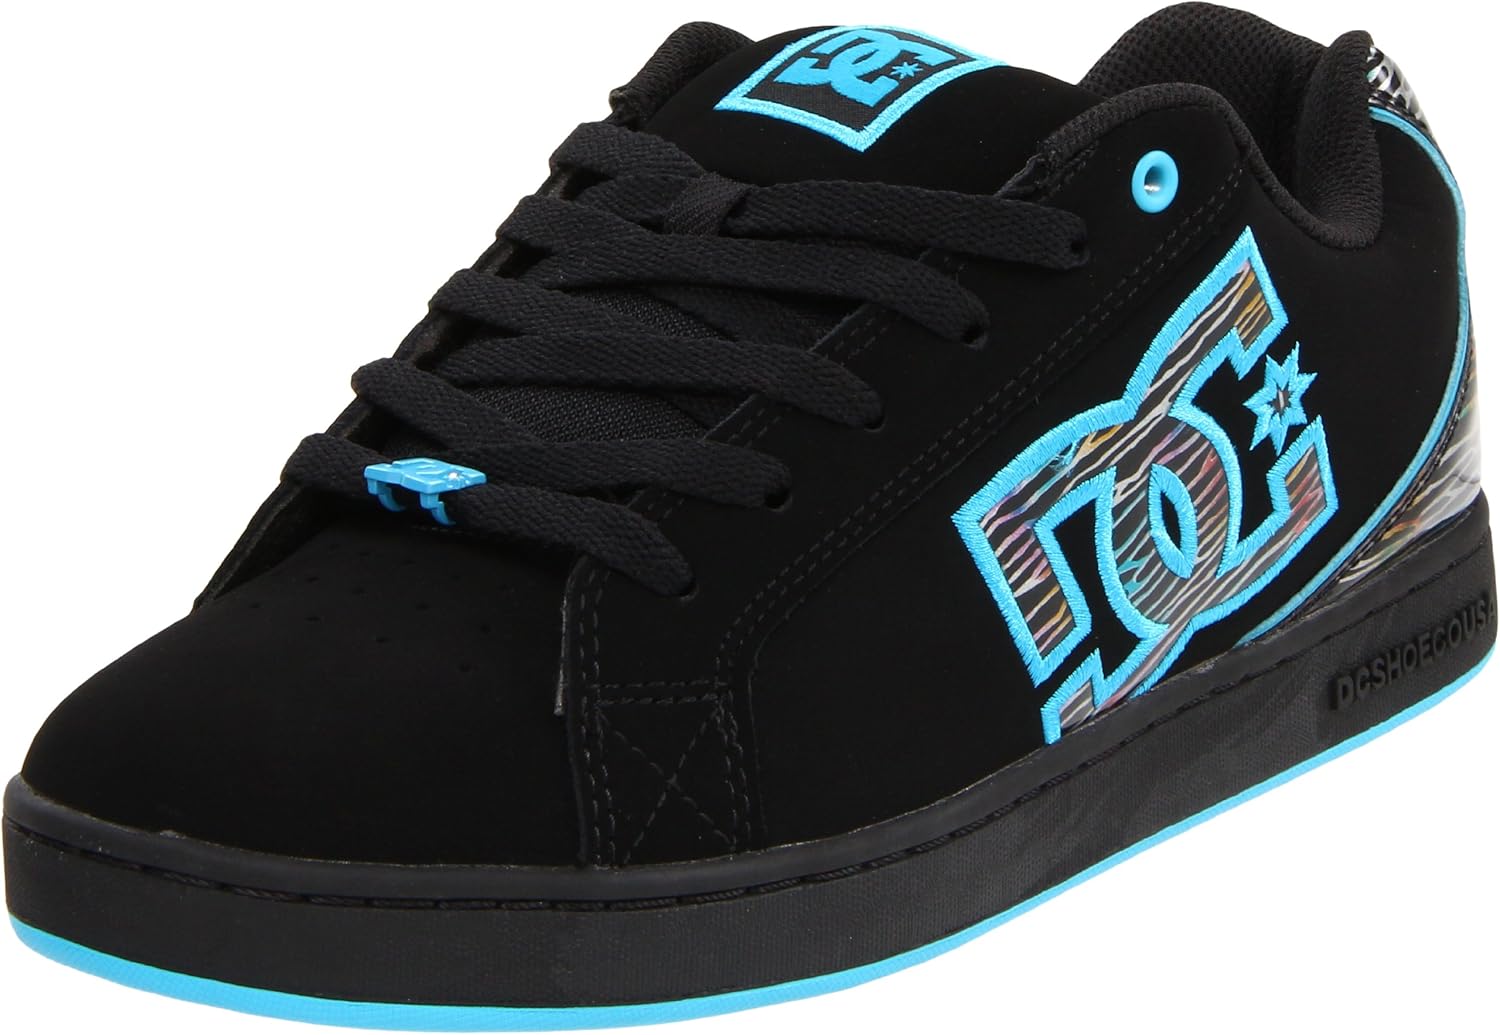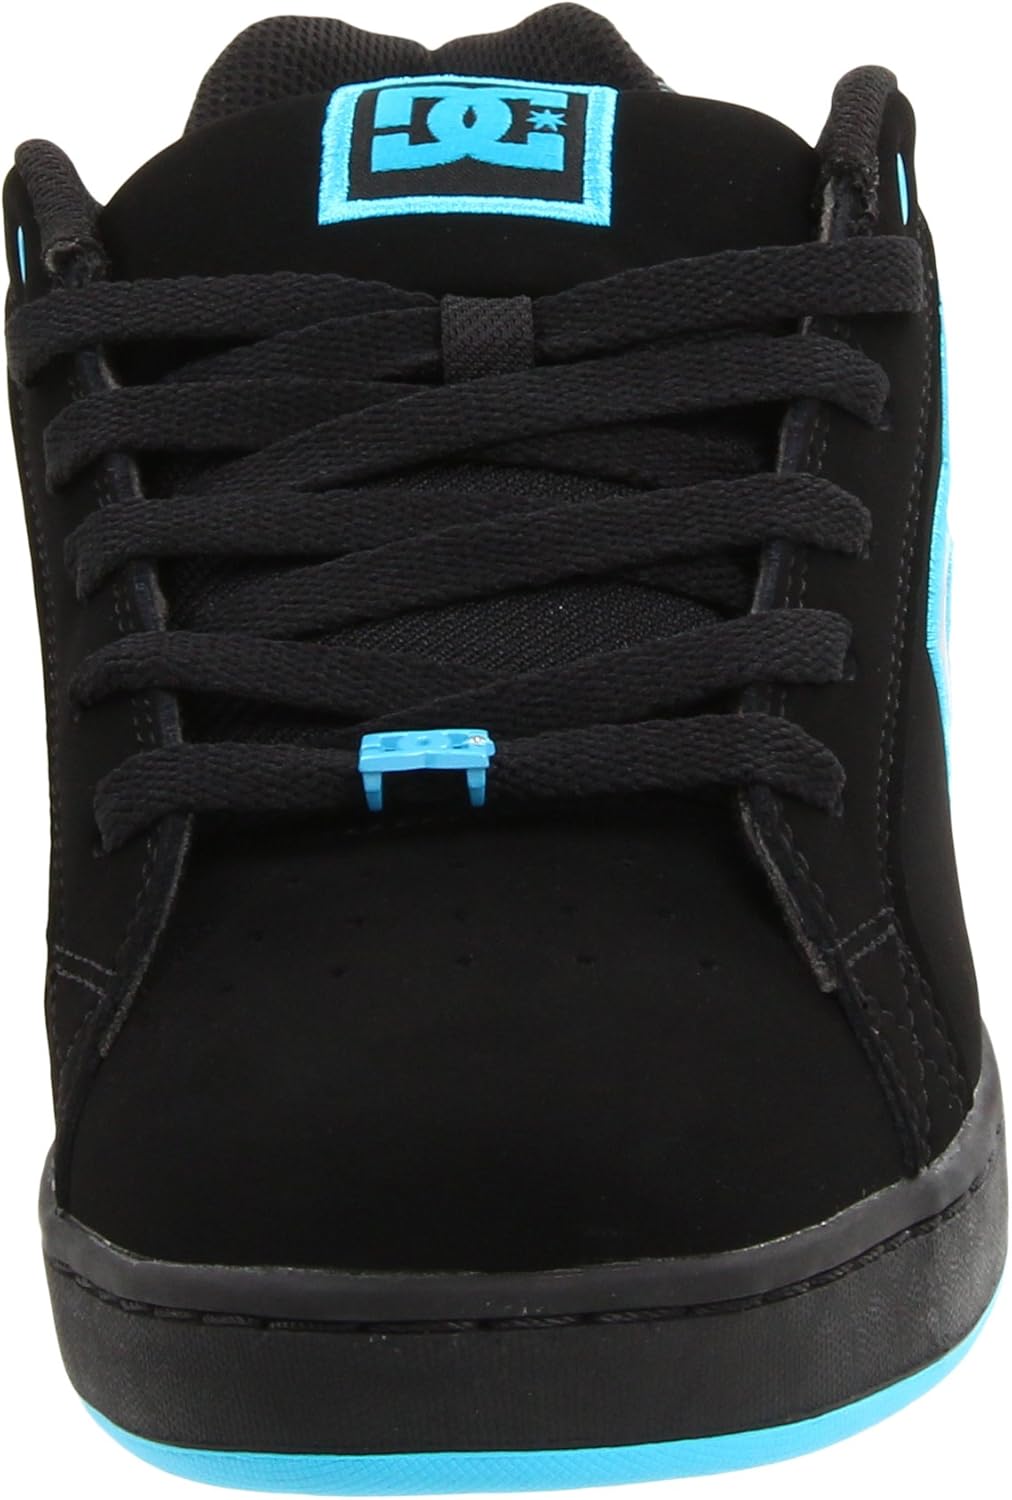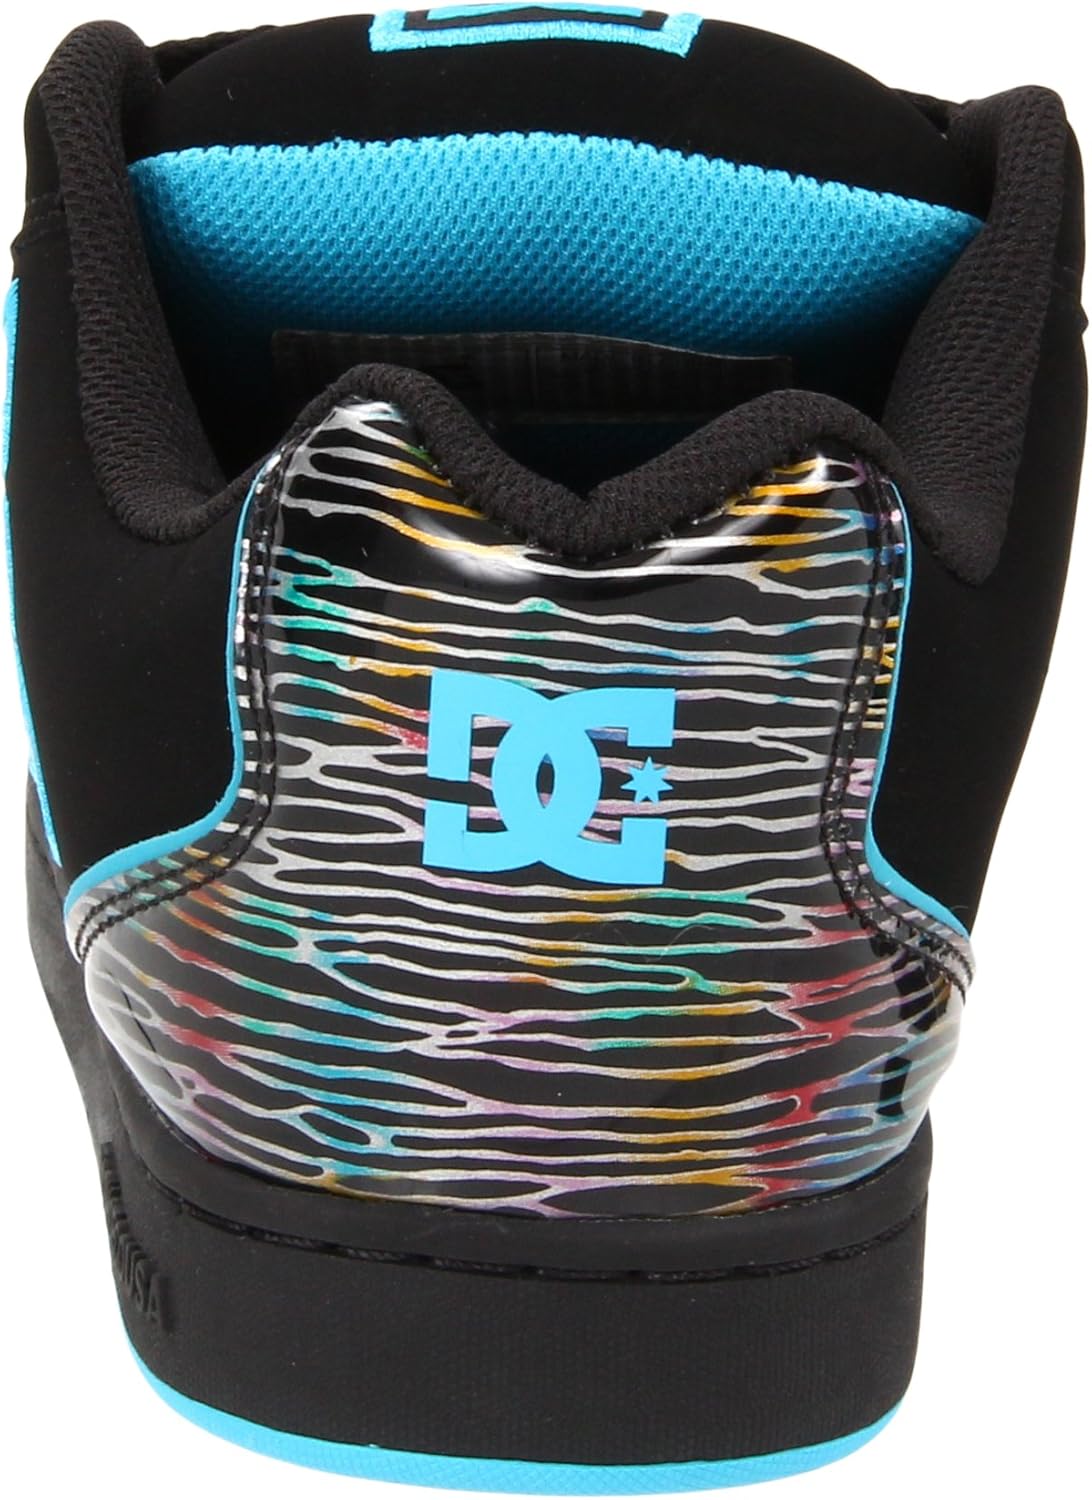
DC Women's Cosmo Se Action Sports Shoe
Category: AMAZON FASHION
DC recognizes the fusion between art and skateboarding, taking footwear to the next level. Delivering uncompromising comfort, durability, and eye-catching fashion, DC is the source for everyday and technical skateboarding footwear.
Features: 100% Leather | Rubber sole